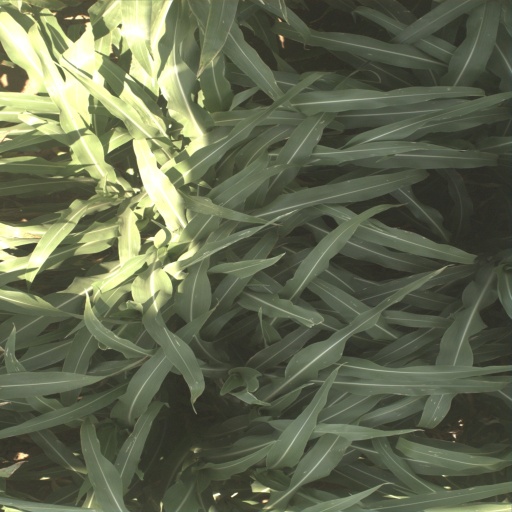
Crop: sorghum